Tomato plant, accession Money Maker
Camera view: vertical (180 deg); turntable rotation: 330 degrees
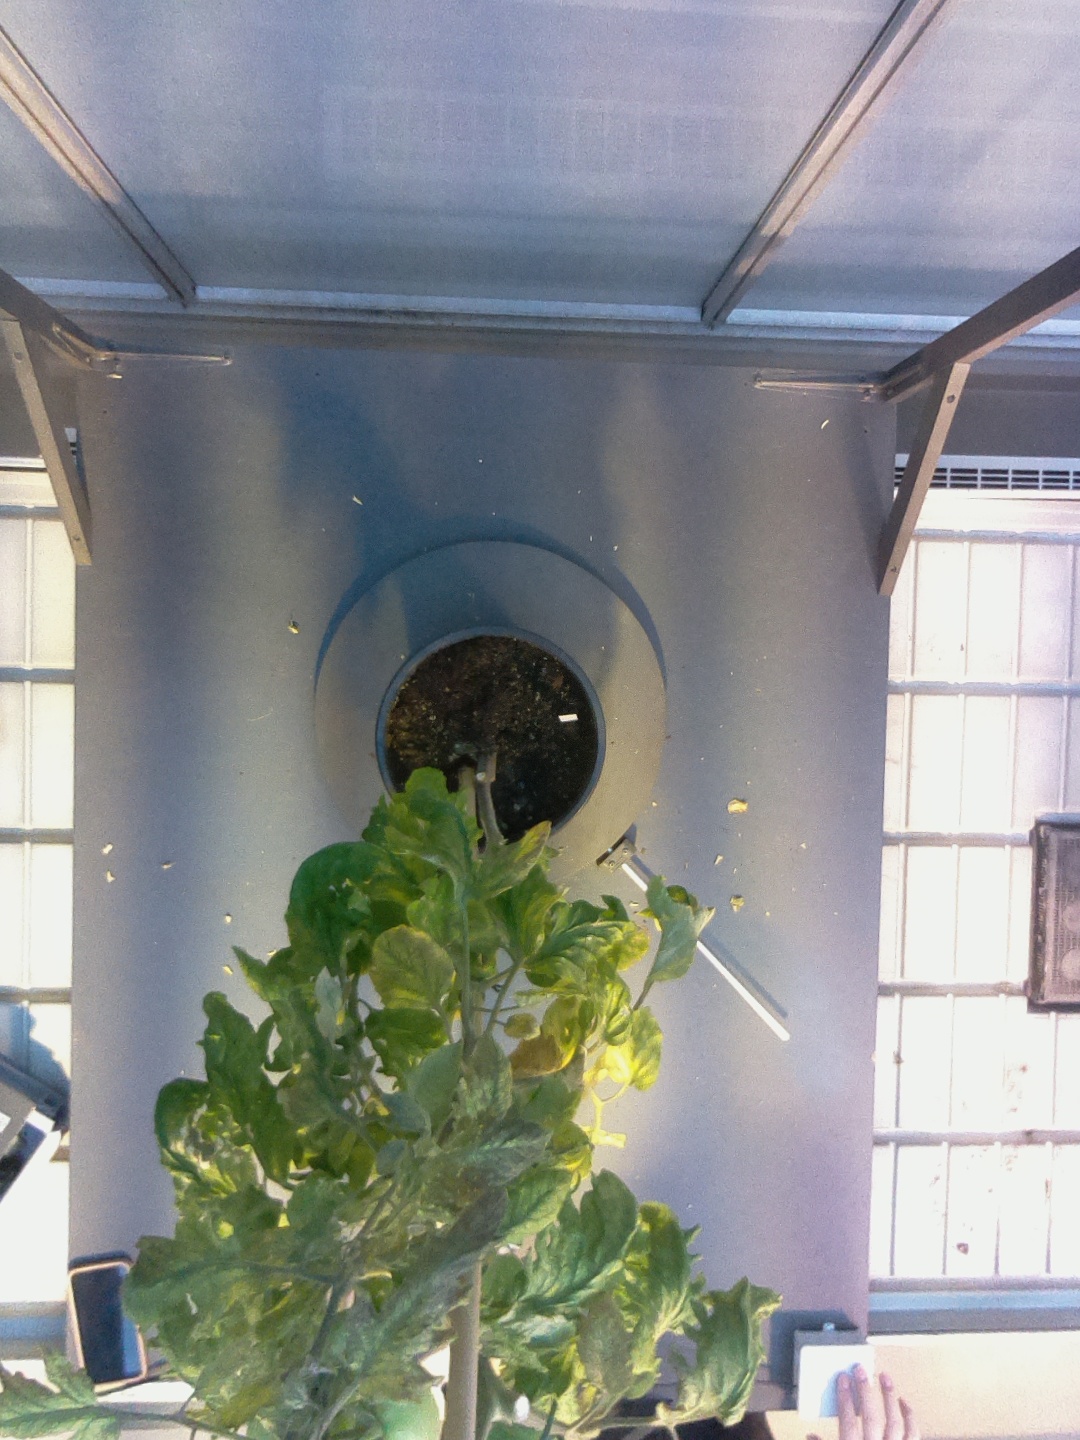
BBCH growth stage 79: 90% -100% of final fruit size